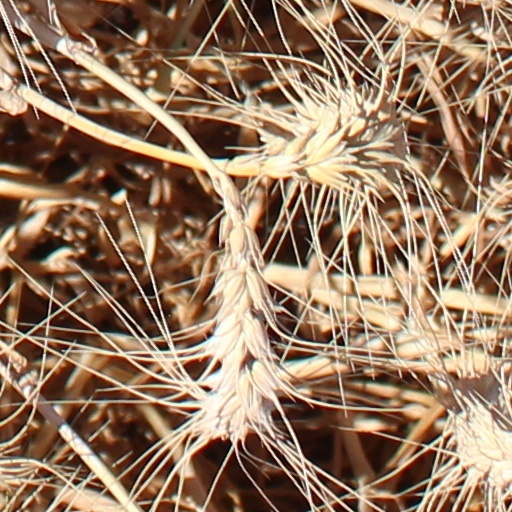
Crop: wheat